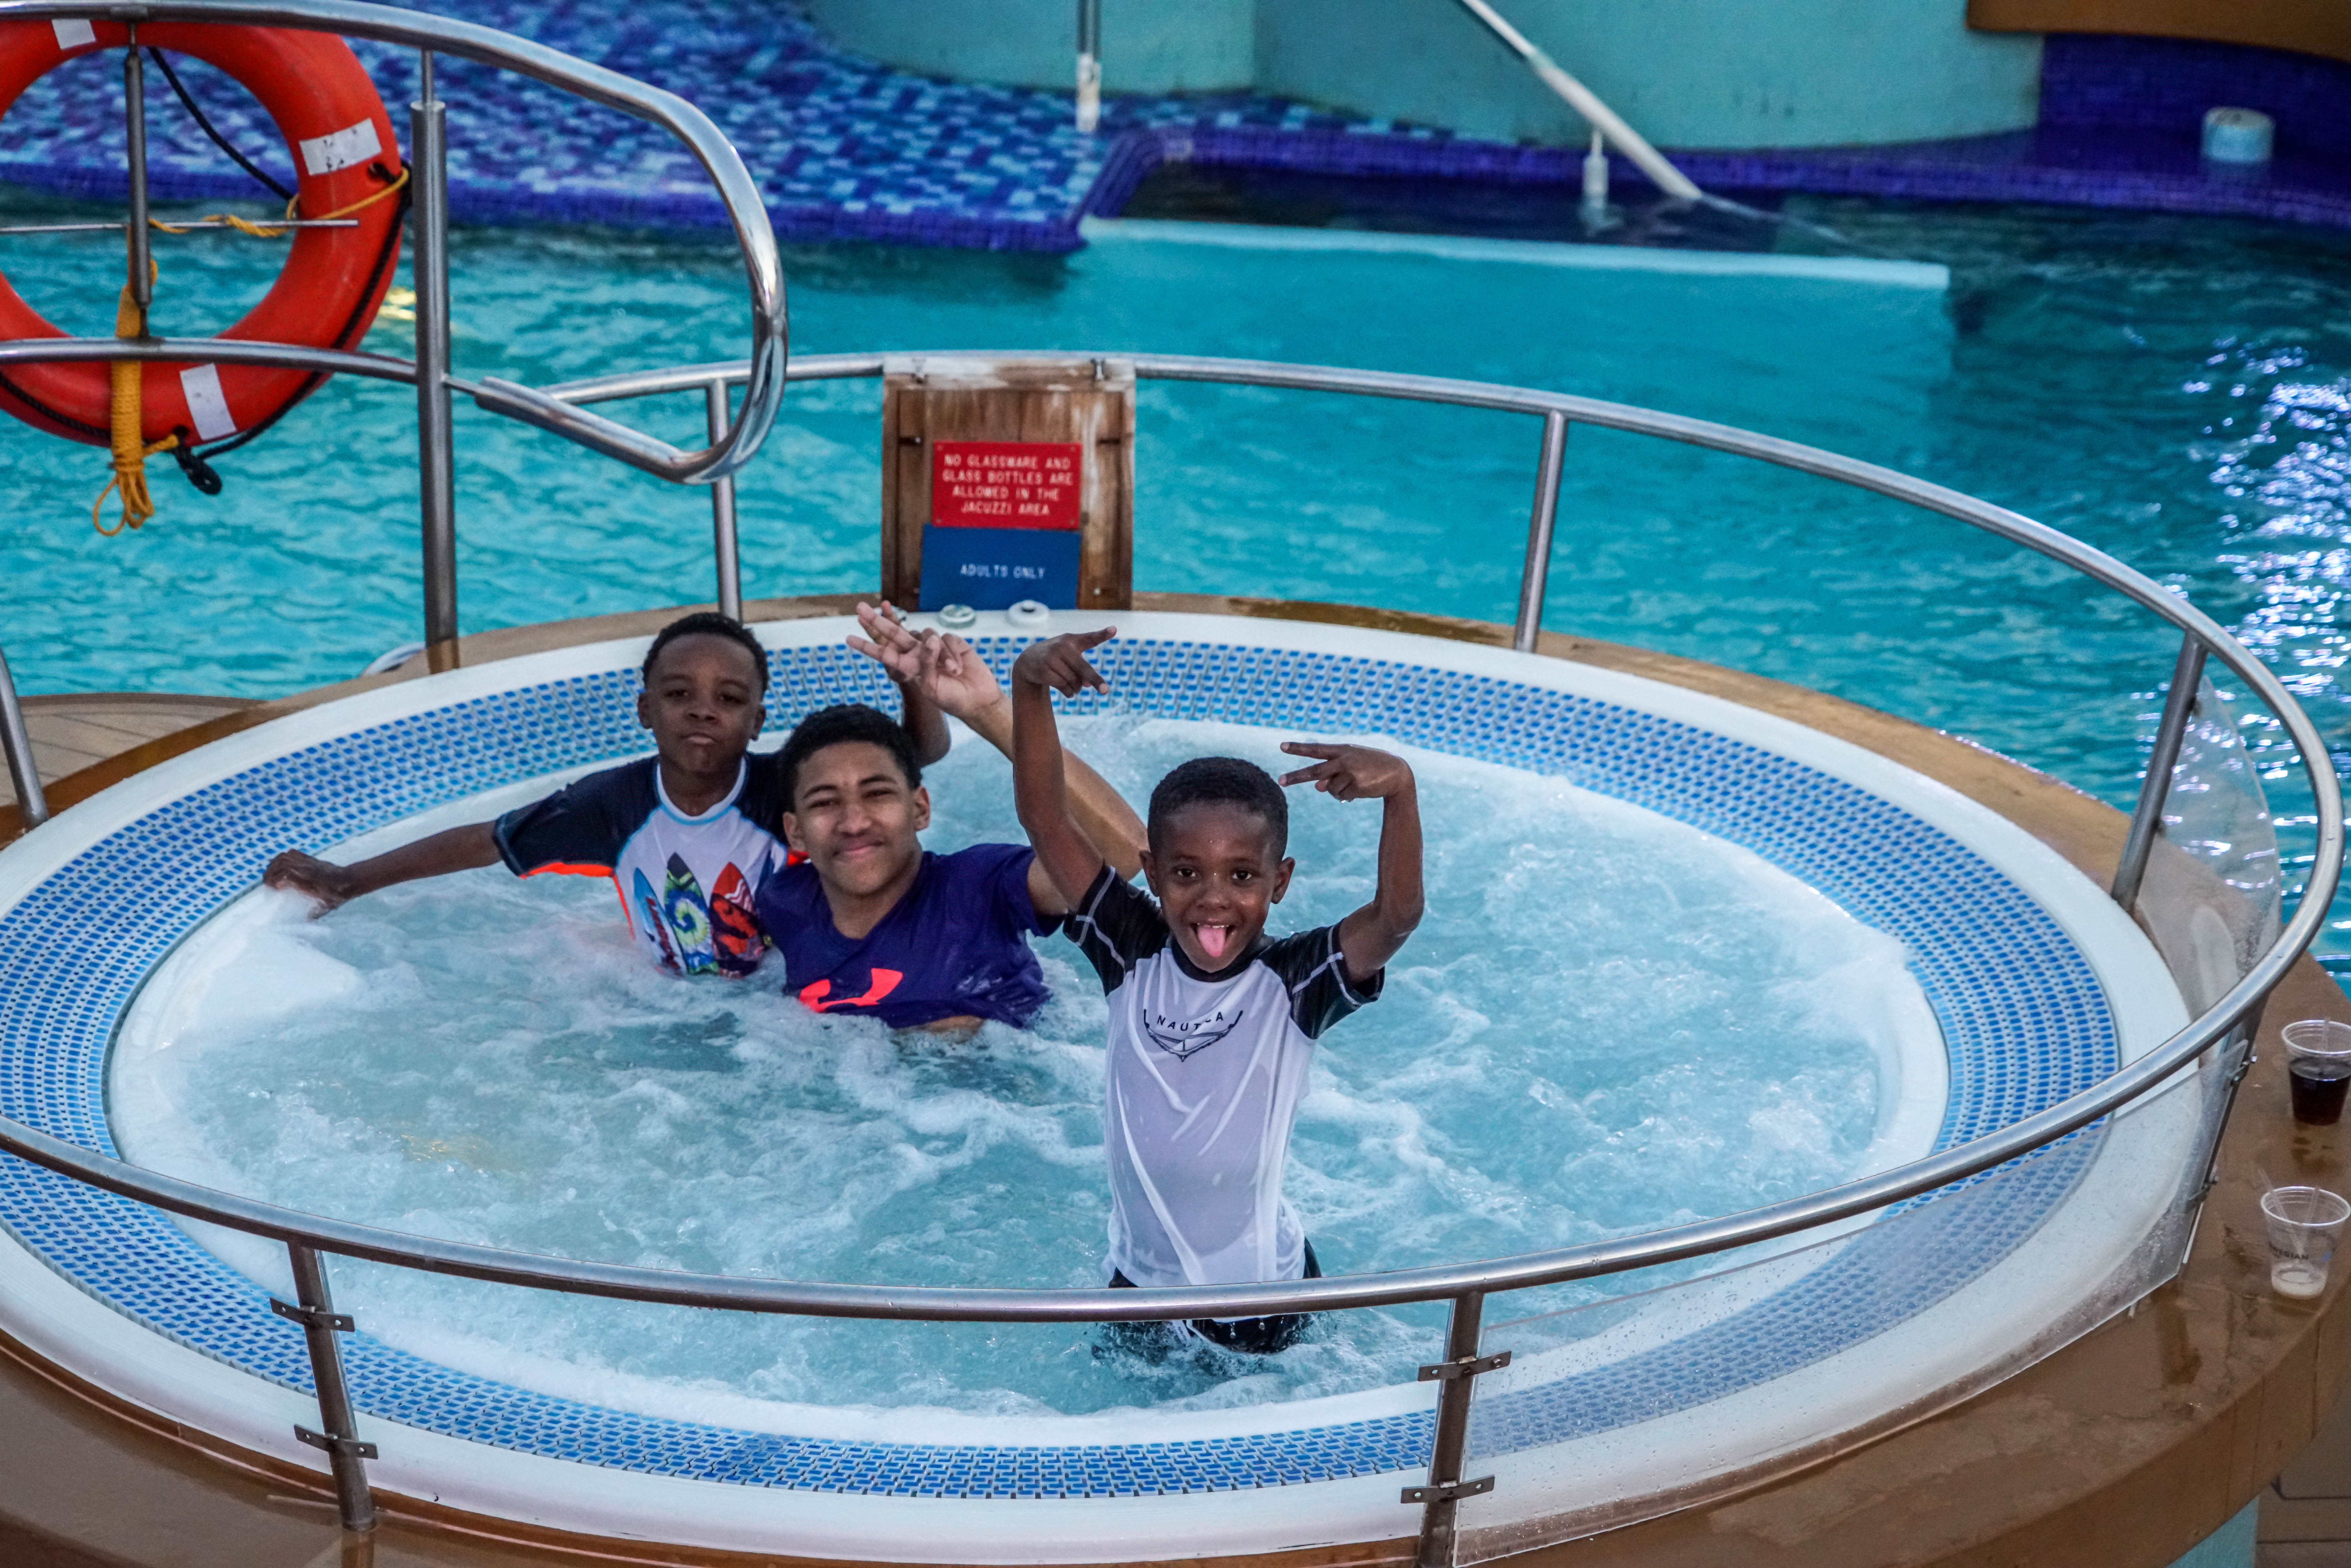
outdoor, group, vacation, male, young, vehicle, youth, amusement park, swimming pool, friendship, together, lifestyle, leisure, smiling, posing, fun, friends, happy, happiness, resort, boys, diversity, water park, jacuzzi, people person, hot tub